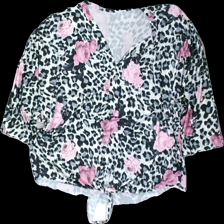
View: front
Type: Top
Category: Ladies
Brand: Missing
Colors: Pink, Grey, White, Multicolor
Material: 100% polyester
Pattern: Animal print
Cut: Regular
Season: All
Damage location: middle right
Damage 2 location: top right
Price range: 50-100
Recommended usage: Reuse
Description: leopardmönstrad tröja med blommor, går till armbågen med rosett fram